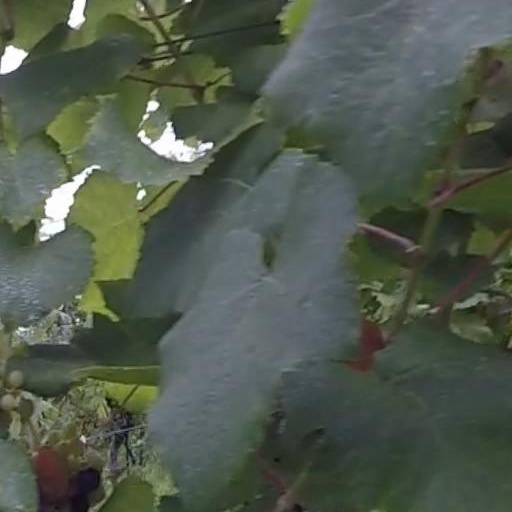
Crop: grape